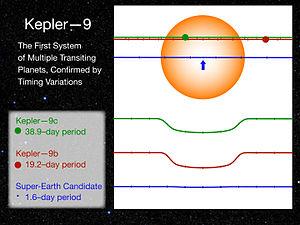
Kepler-9 est une naine jaune très semblable au Soleil située à environ ∼2 090 a.l. du Système solaire, dans la constellation de la Lyre. Un système planétaire à trois corps a été détecté par la méthode des transits autour de cette étoile :